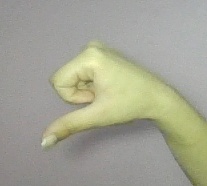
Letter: waw